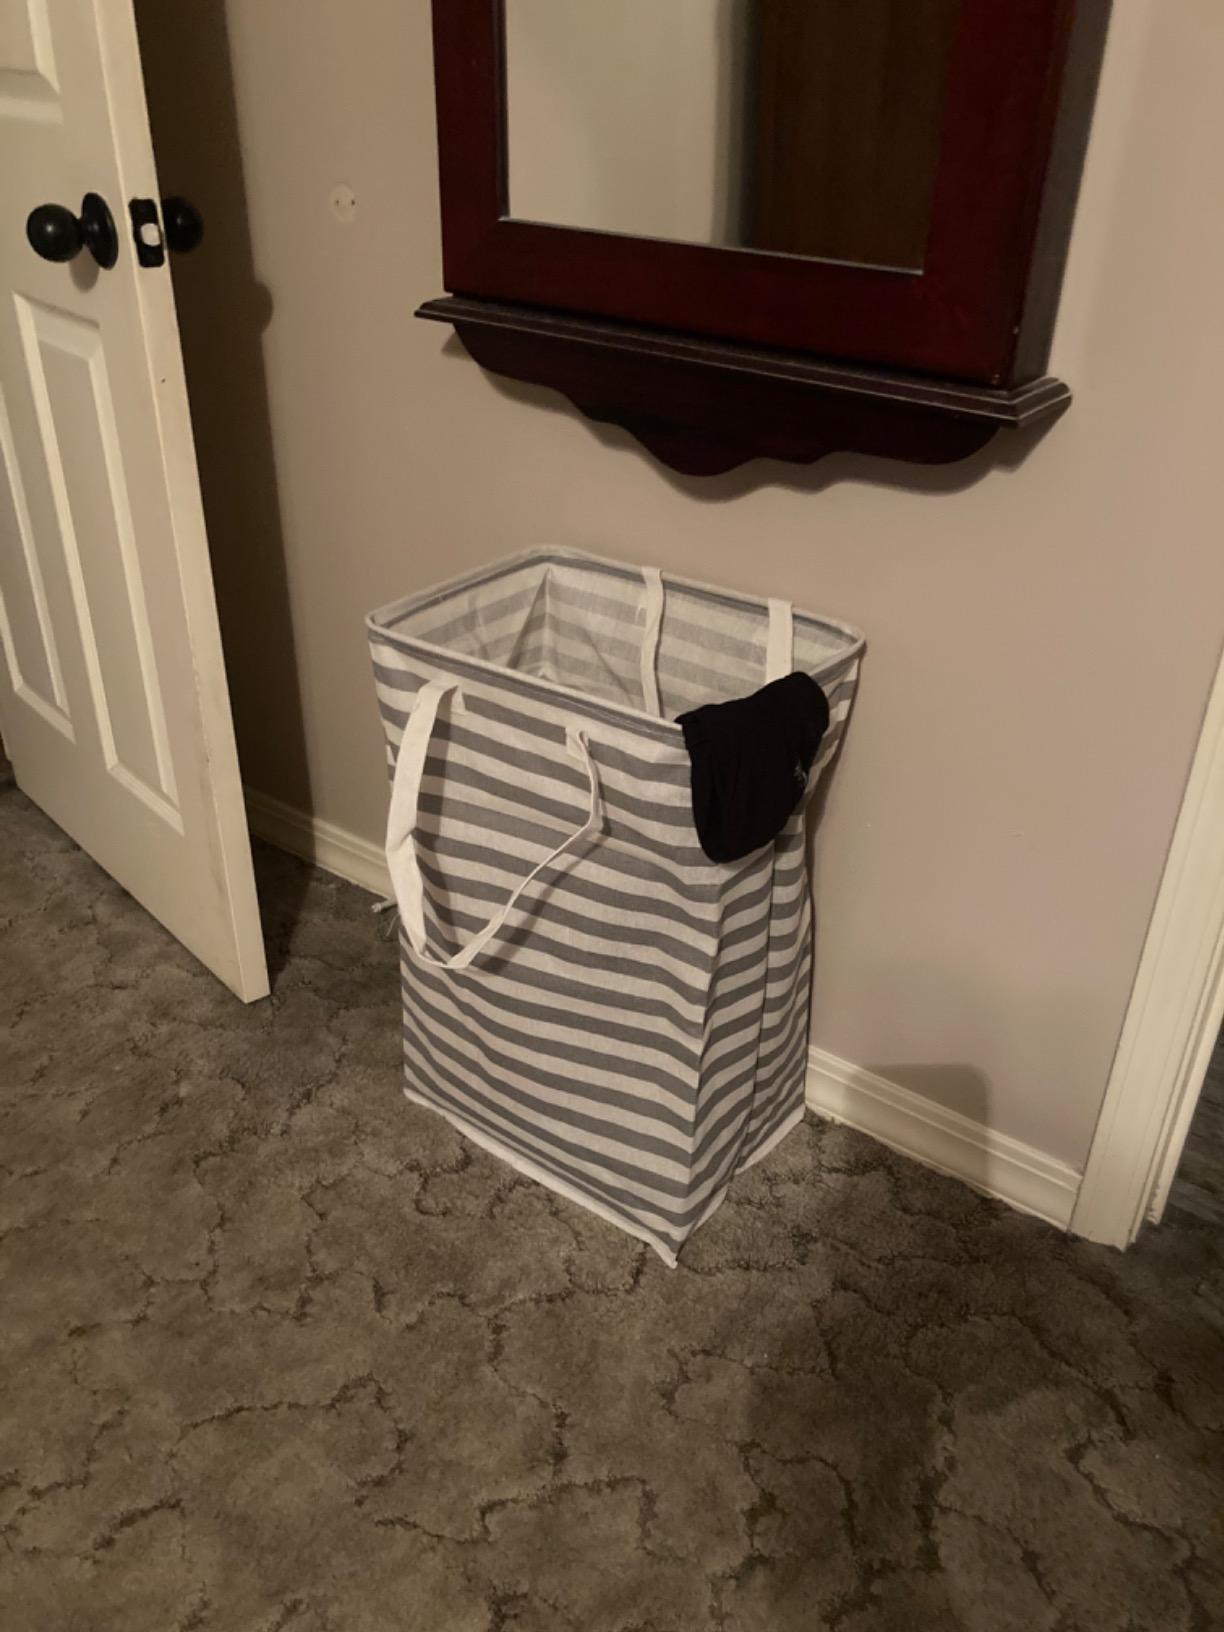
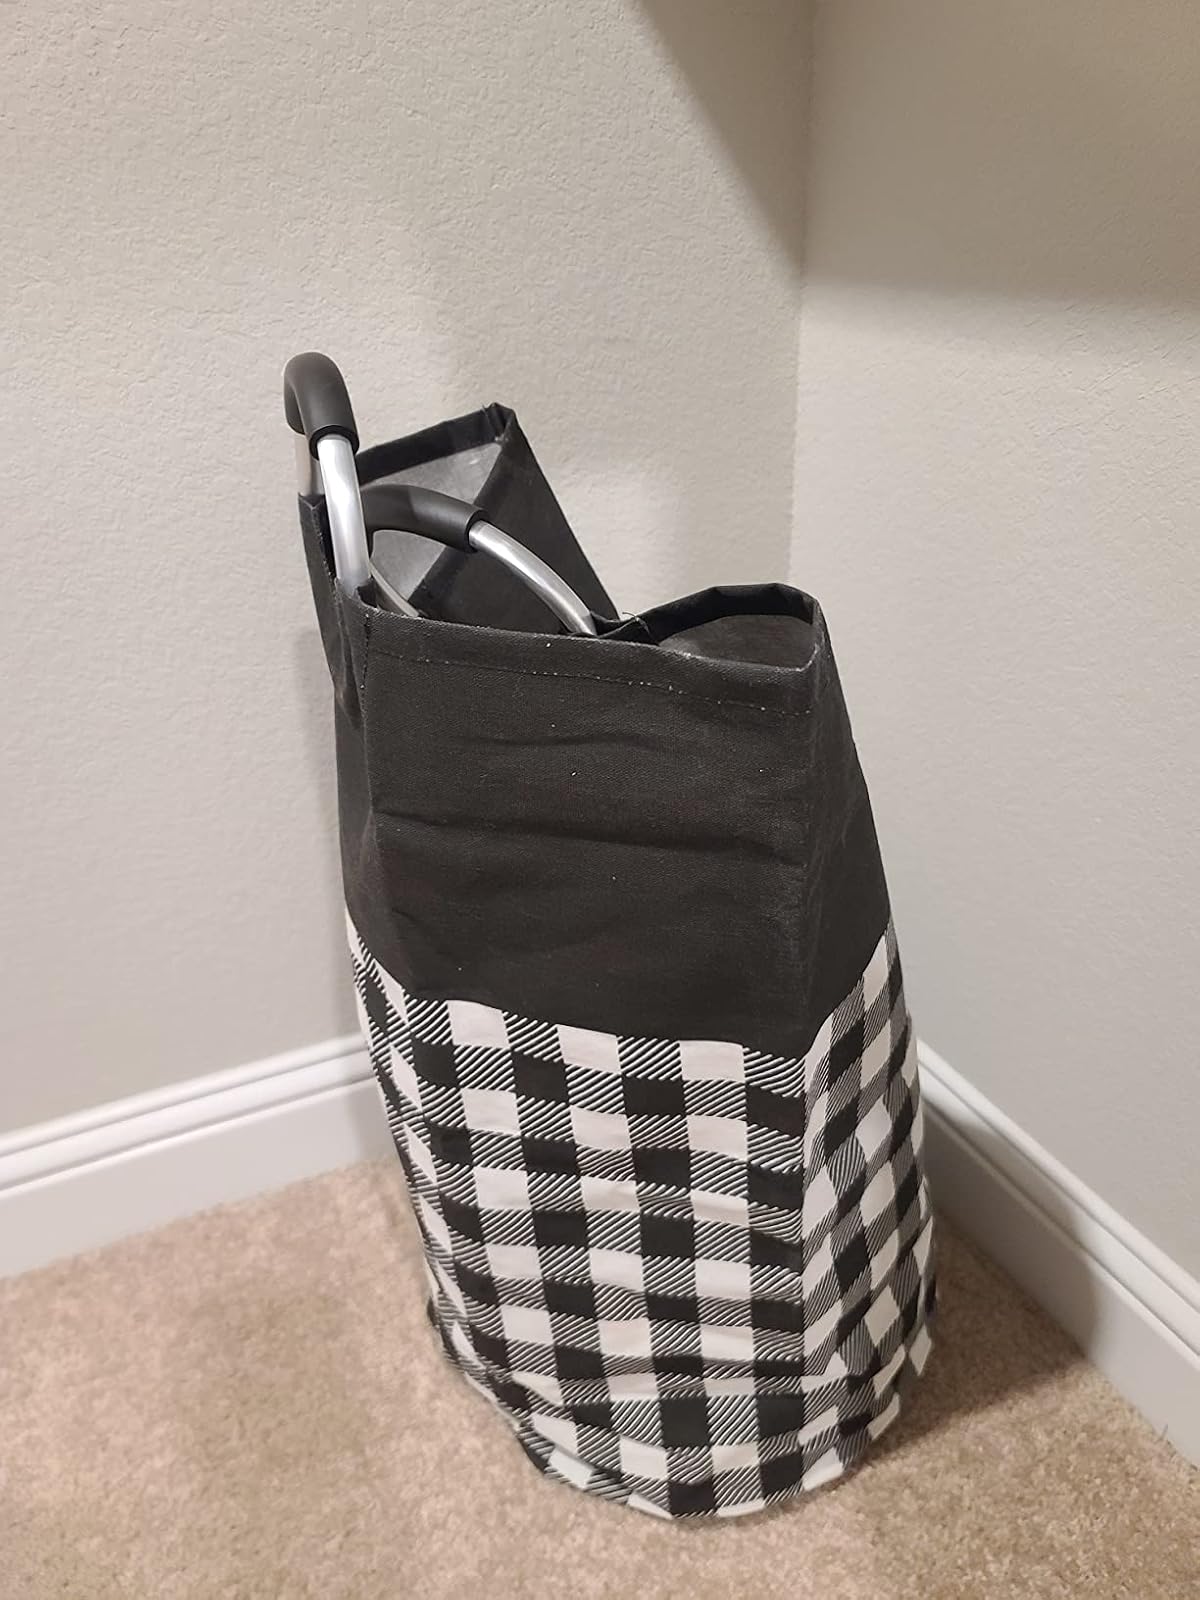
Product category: items_hamper
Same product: no